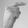
ASL letter: G